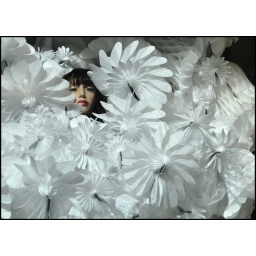
Passed a bridal shop and found this unhappy dummy in the window covered in white paper flowers.